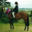
Label: horse